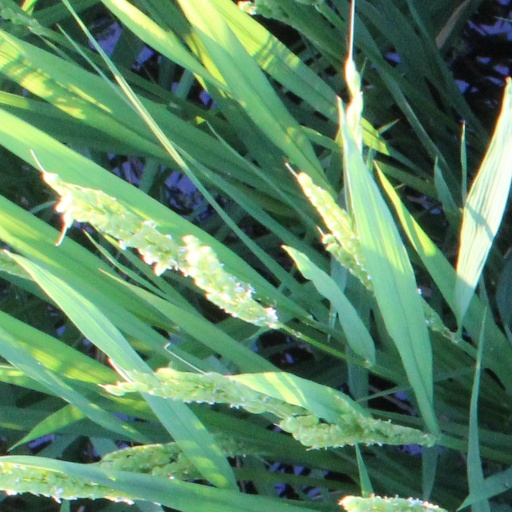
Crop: rice